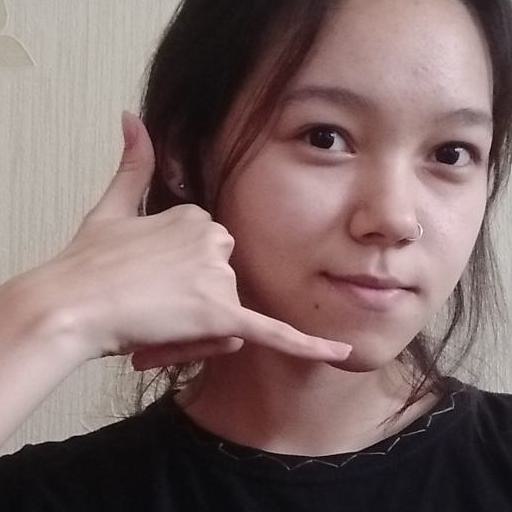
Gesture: call